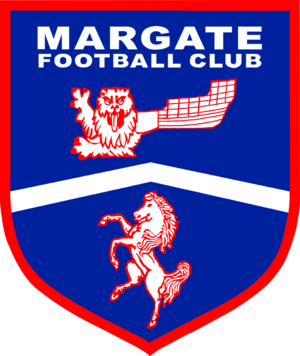
Le Margate Football Club, d'abord appelé Margate Town est un club de football anglais basé dans la station balnéaire de Margate dans le Kent. Il joue actuellement en Isthmian League Premier Division. Le club a été connu dans les années 1980 sous le nom de Thanet United. Il a été fondé en 1896 et a rejoint la Southern League en 1933. Après un moment passé en Kent League après la Seconde Guerre Mondiale l'équipe est retournée en Southern League en 1959 et y est restée jusqu'en 2001 quand ils ont été promus en Football Conference, le plus haut niveau de non-league football en Angleterre. Leur maintient à ce niveau a forcé l’équipe à se partager avec d’autres clubs leur stade de Hartsdown Park en raison de travaux de réaménagement de ce dernier, et, au cours des trois années passées hors de leur stade, ils ont été relégués de la Conference Premier et par la suite relégués vers l'Isthmian League.
Margate est une ville du district du Thanet dans le Kent en Angleterre, dont la population est d'environ 57 000 habitants.